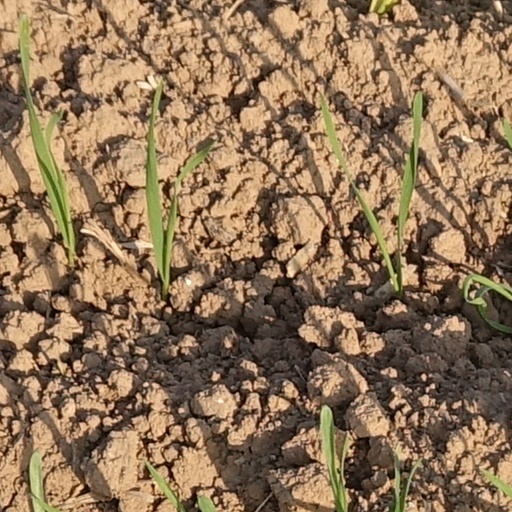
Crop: wheat